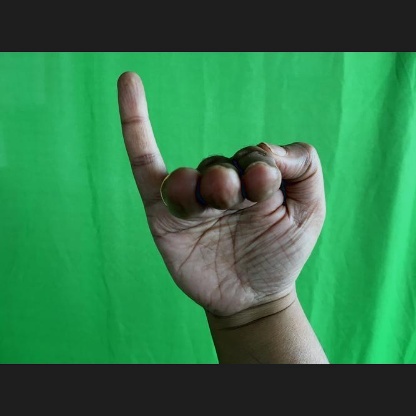
Mudra: Hamsapaksha